Nisa Azeezi

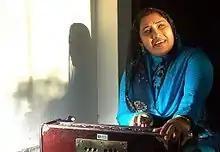

Nisa Azeezi (നിസ അസീസി) is a Ghazal and Qawwali singer from Kerala, India,